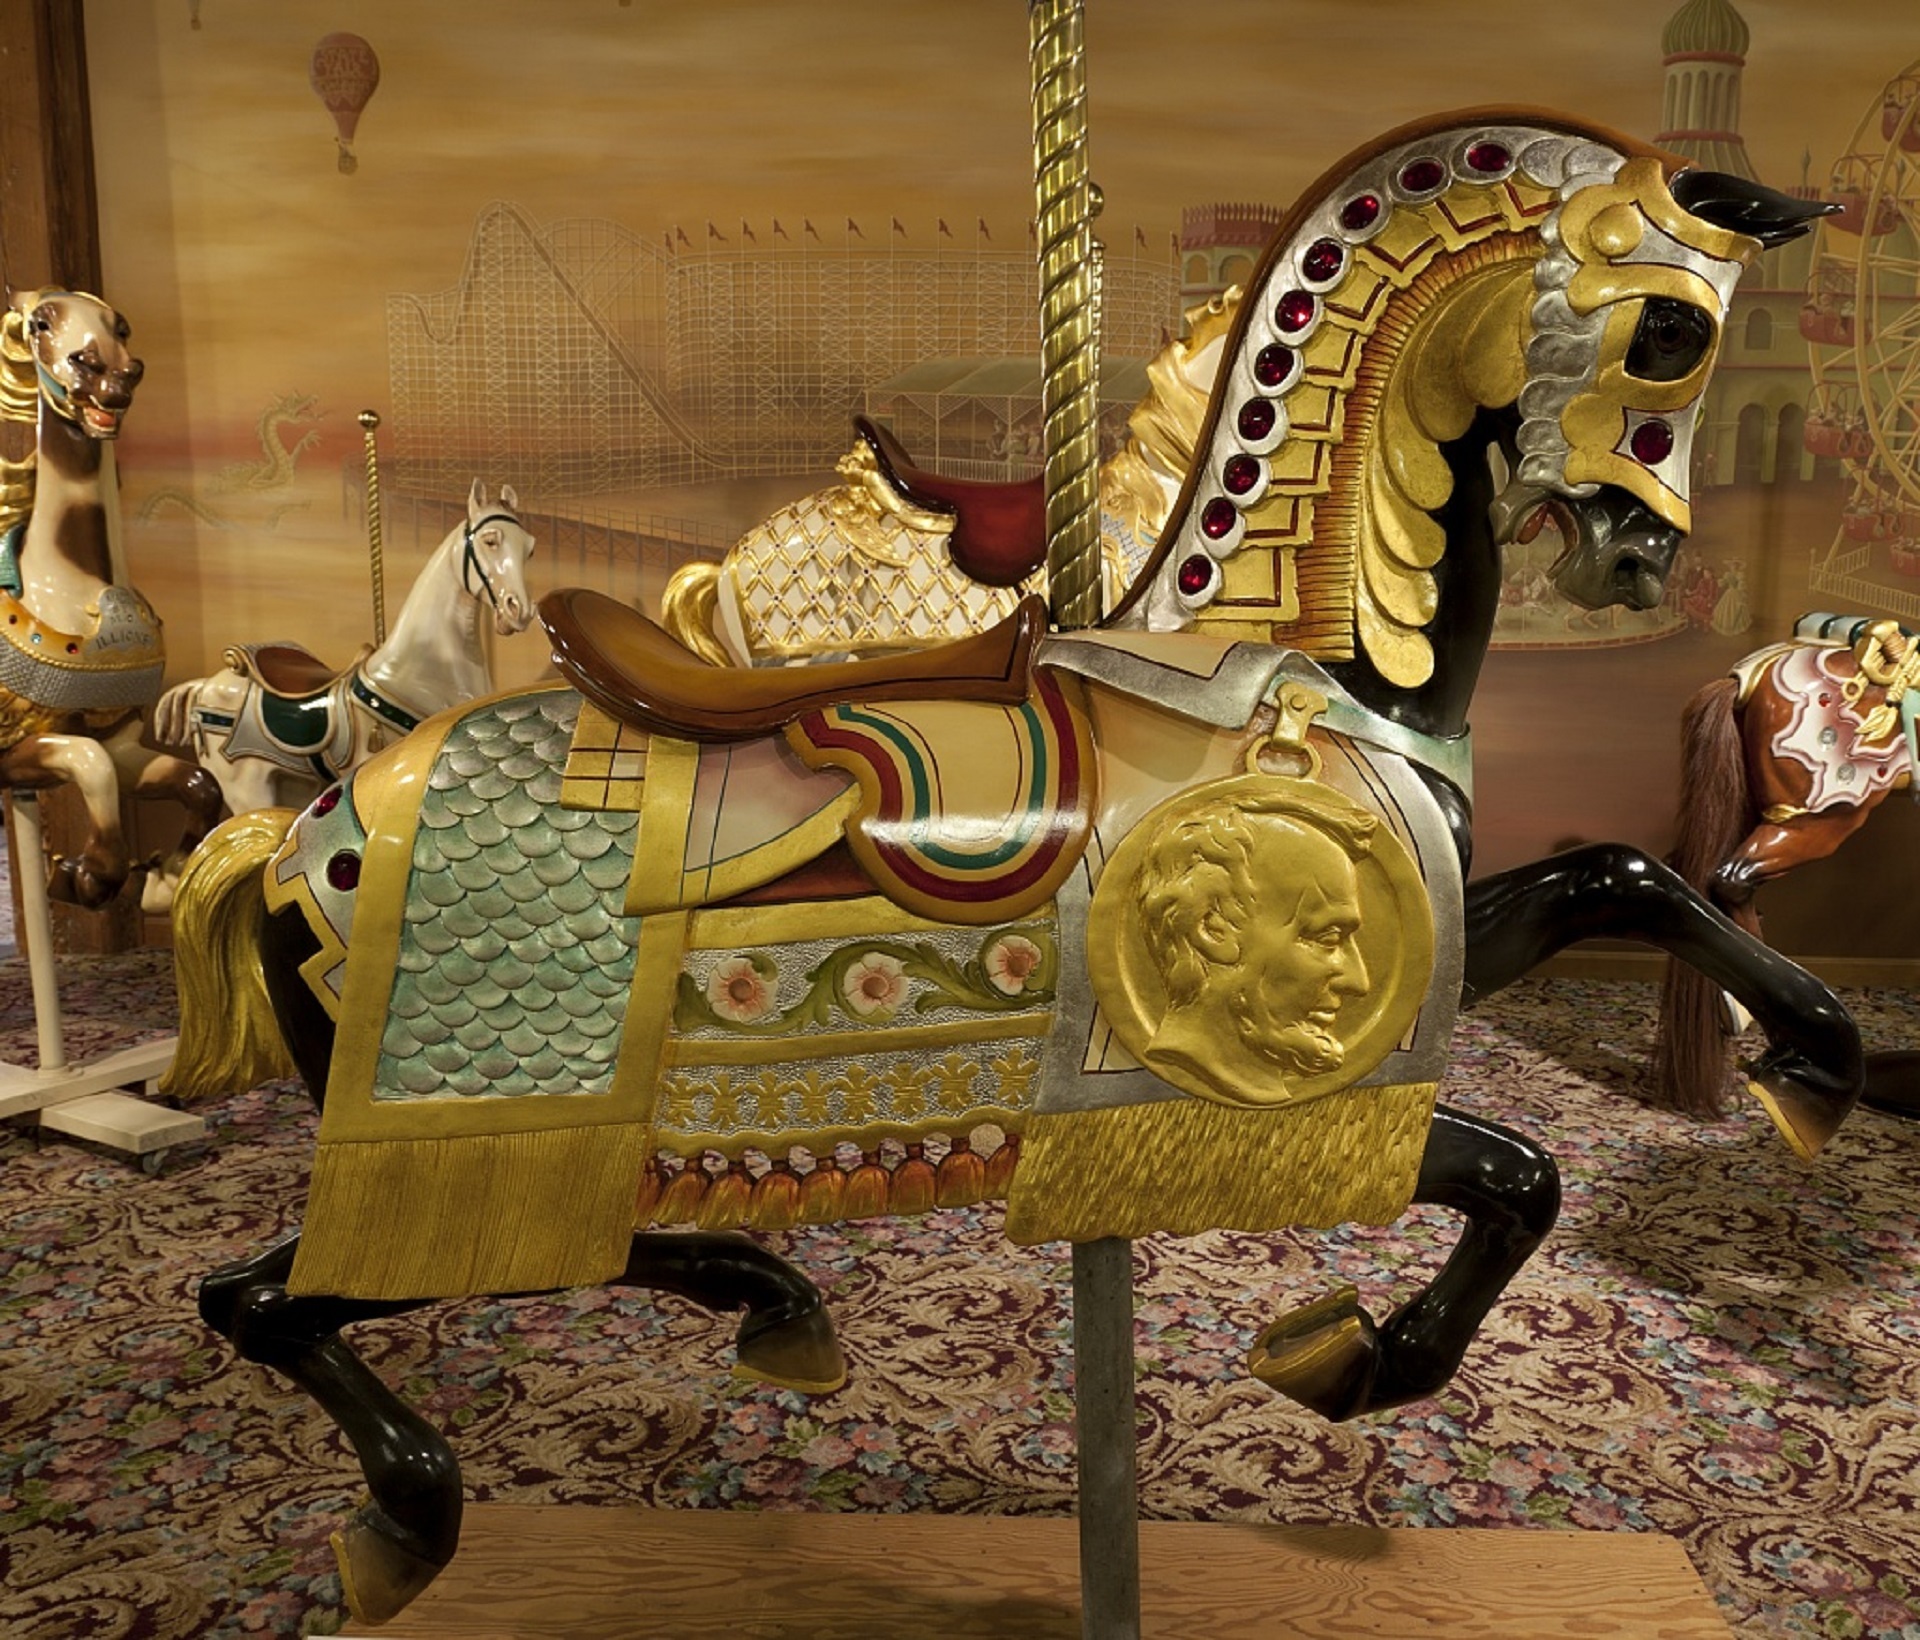
vintage, retro, amusement park, horse, park, carousel, furniture, colorful, childhood, art, fun, wooden, nostalgic, tourist attraction, carving, merry go round, amusement ride, ancient history, string instrument